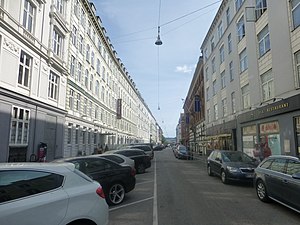
Helgolandsgade
Helgolandsgade.
Helgolandsgade er en gade på Vesterbro i København der går fra Vesterbrogade til Halmtorvet. Gaden er især præget af hoteller, da den ligger i nærheden af Københavns Hovedbanegård. I nr. 6 lå Vestre Borgerdyd Skole i mange år.